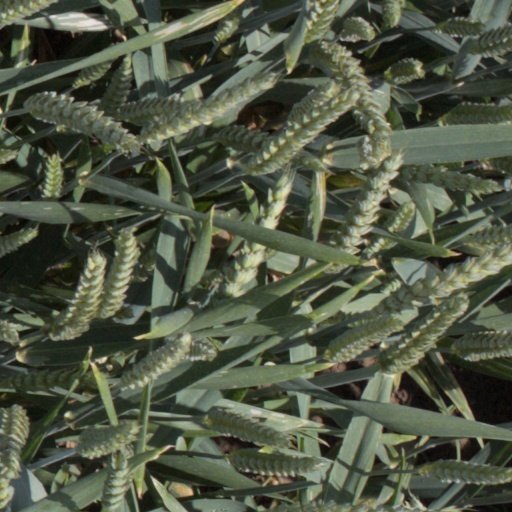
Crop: wheat